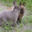
Label: rabbit